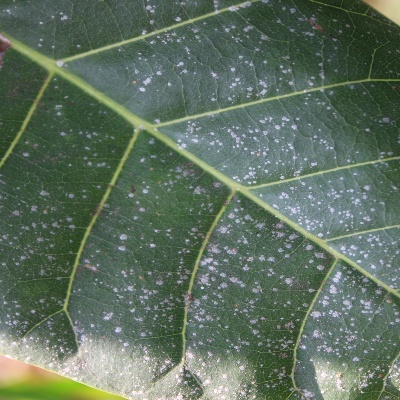
Crop: Cashew
Condition: red rust